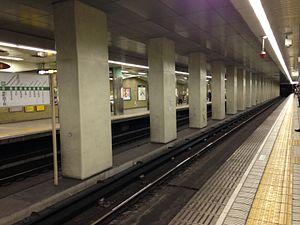
Tanimachi 4-chome est une station du métro d'Osaka sur les lignes Chūō et Tanimachi dans l'arrondissement de Chūō à Osaka.